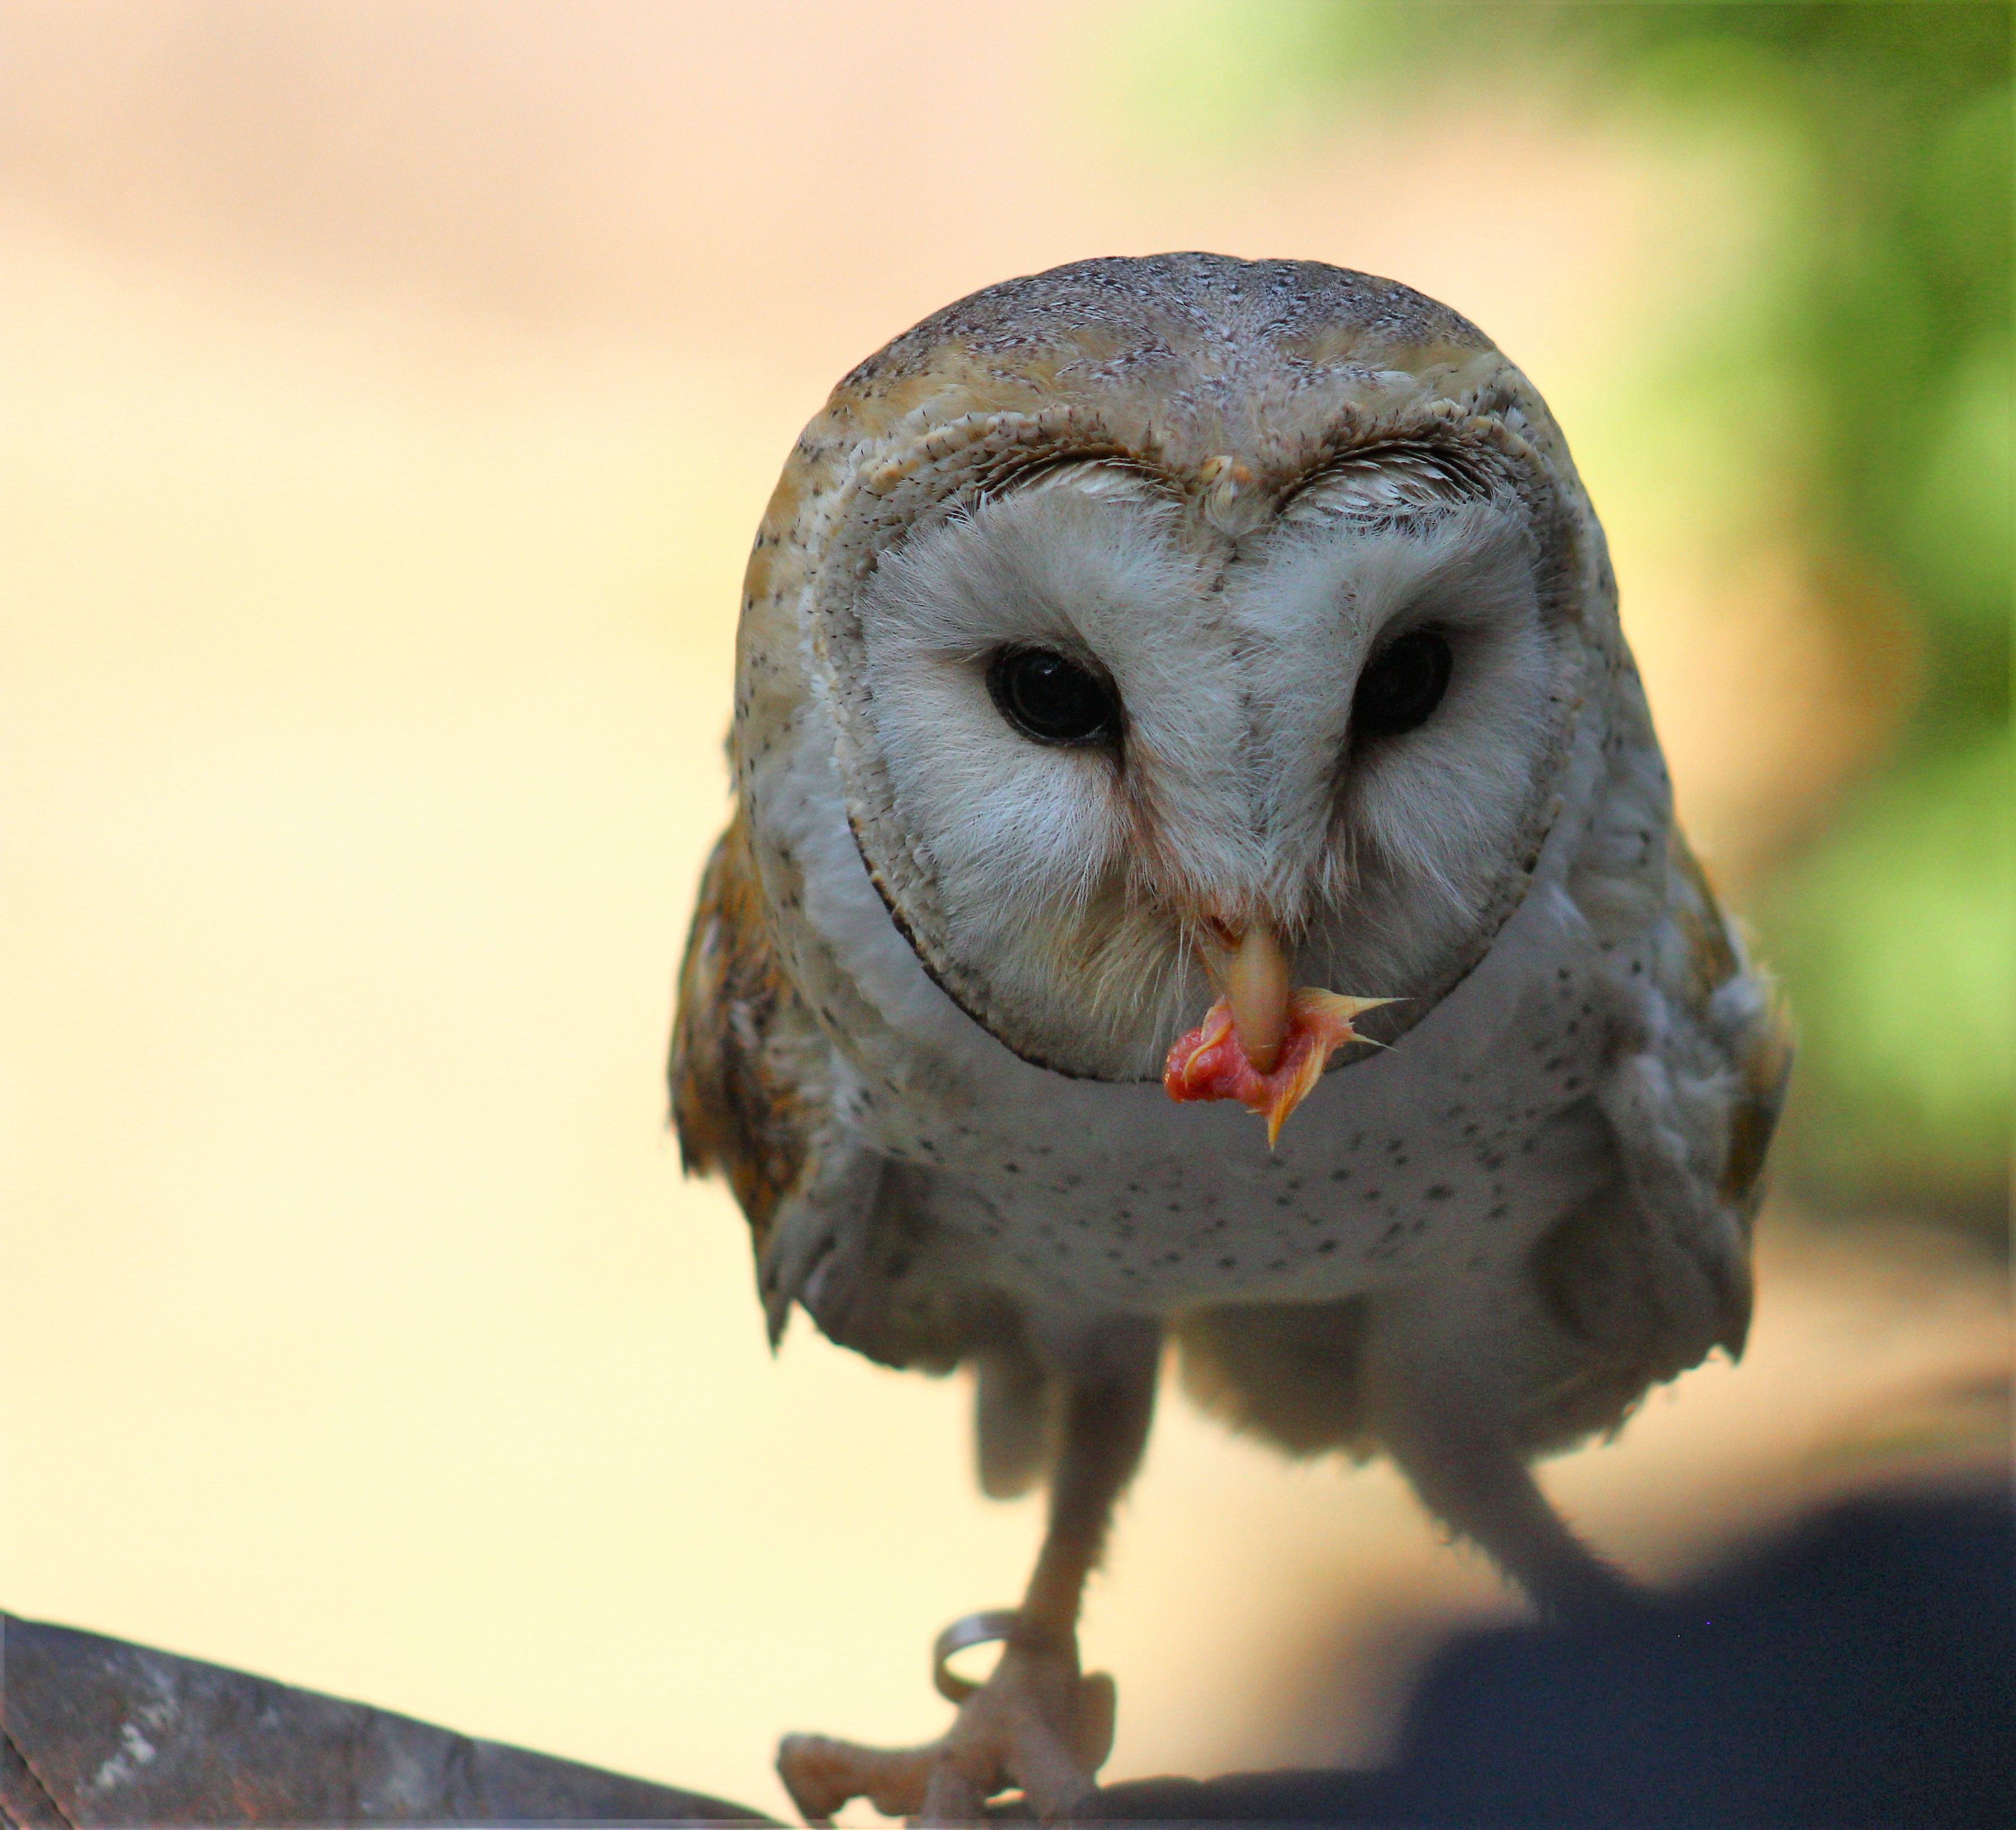
Barn Owl Close-Up
A close-up, slightly low-angle shot captures a barn owl with prey in its beak. The owl's heart-shaped face and light plumage are prominent. A leg band is visible. The background is blurred. The lighting appears natural, highlighting the owl's features.
The image was captured in a close-up, slightly low-angle shot. A small piece of prey is visible in its beak. The background is blurred, focusing attention on the owl. Natural lighting illuminates the scene. The overall mood is one of focused observation.
Labels: Animal, Bird, Beak, Owl, tree trunk, tree branch, black background, blurry background, small bird, Band
Camera: Canon Canon EOS 1300D
Aperture: F5
Exposure: 1/1000 sec
ISO: 500
Focal length: 120.0 mm